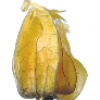
Label: physalis_with_husk